Mequon, Wisconsin

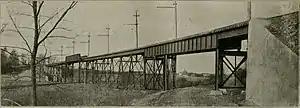
The Milwaukee Interurban Line built a bridge over the Milwaukee Road tracks in northern Mequon near Cedarburg Road, . The bridge has been demolished, but some of the concrete footings remain along the Ozaukee Interurban Trail.

Unlike some nearby cities and villages, the City of Mequon has large areas of rural and undeveloped land without sidewalks for pedestrian traffic. However, the Ozaukee Interurban Trail for pedestrian and bicycle use runs north–south through the city and connects Mequon to the neighboring community of Cedarburg in the north and Brown Deer in the south, where the trail connects to Milwaukee County's Oak Leaf Trail. The Ozaukee Interurban Trail continues north to Oostburg in Sheboygan County. The trail was formerly an interurban passenger rail line that ran from Milwaukee to Sheboygan. The train was in operation from 1907 to 1948, when it fell into disuse following World War II. The old rail line was converted into the present recreational trail in the 1990s.